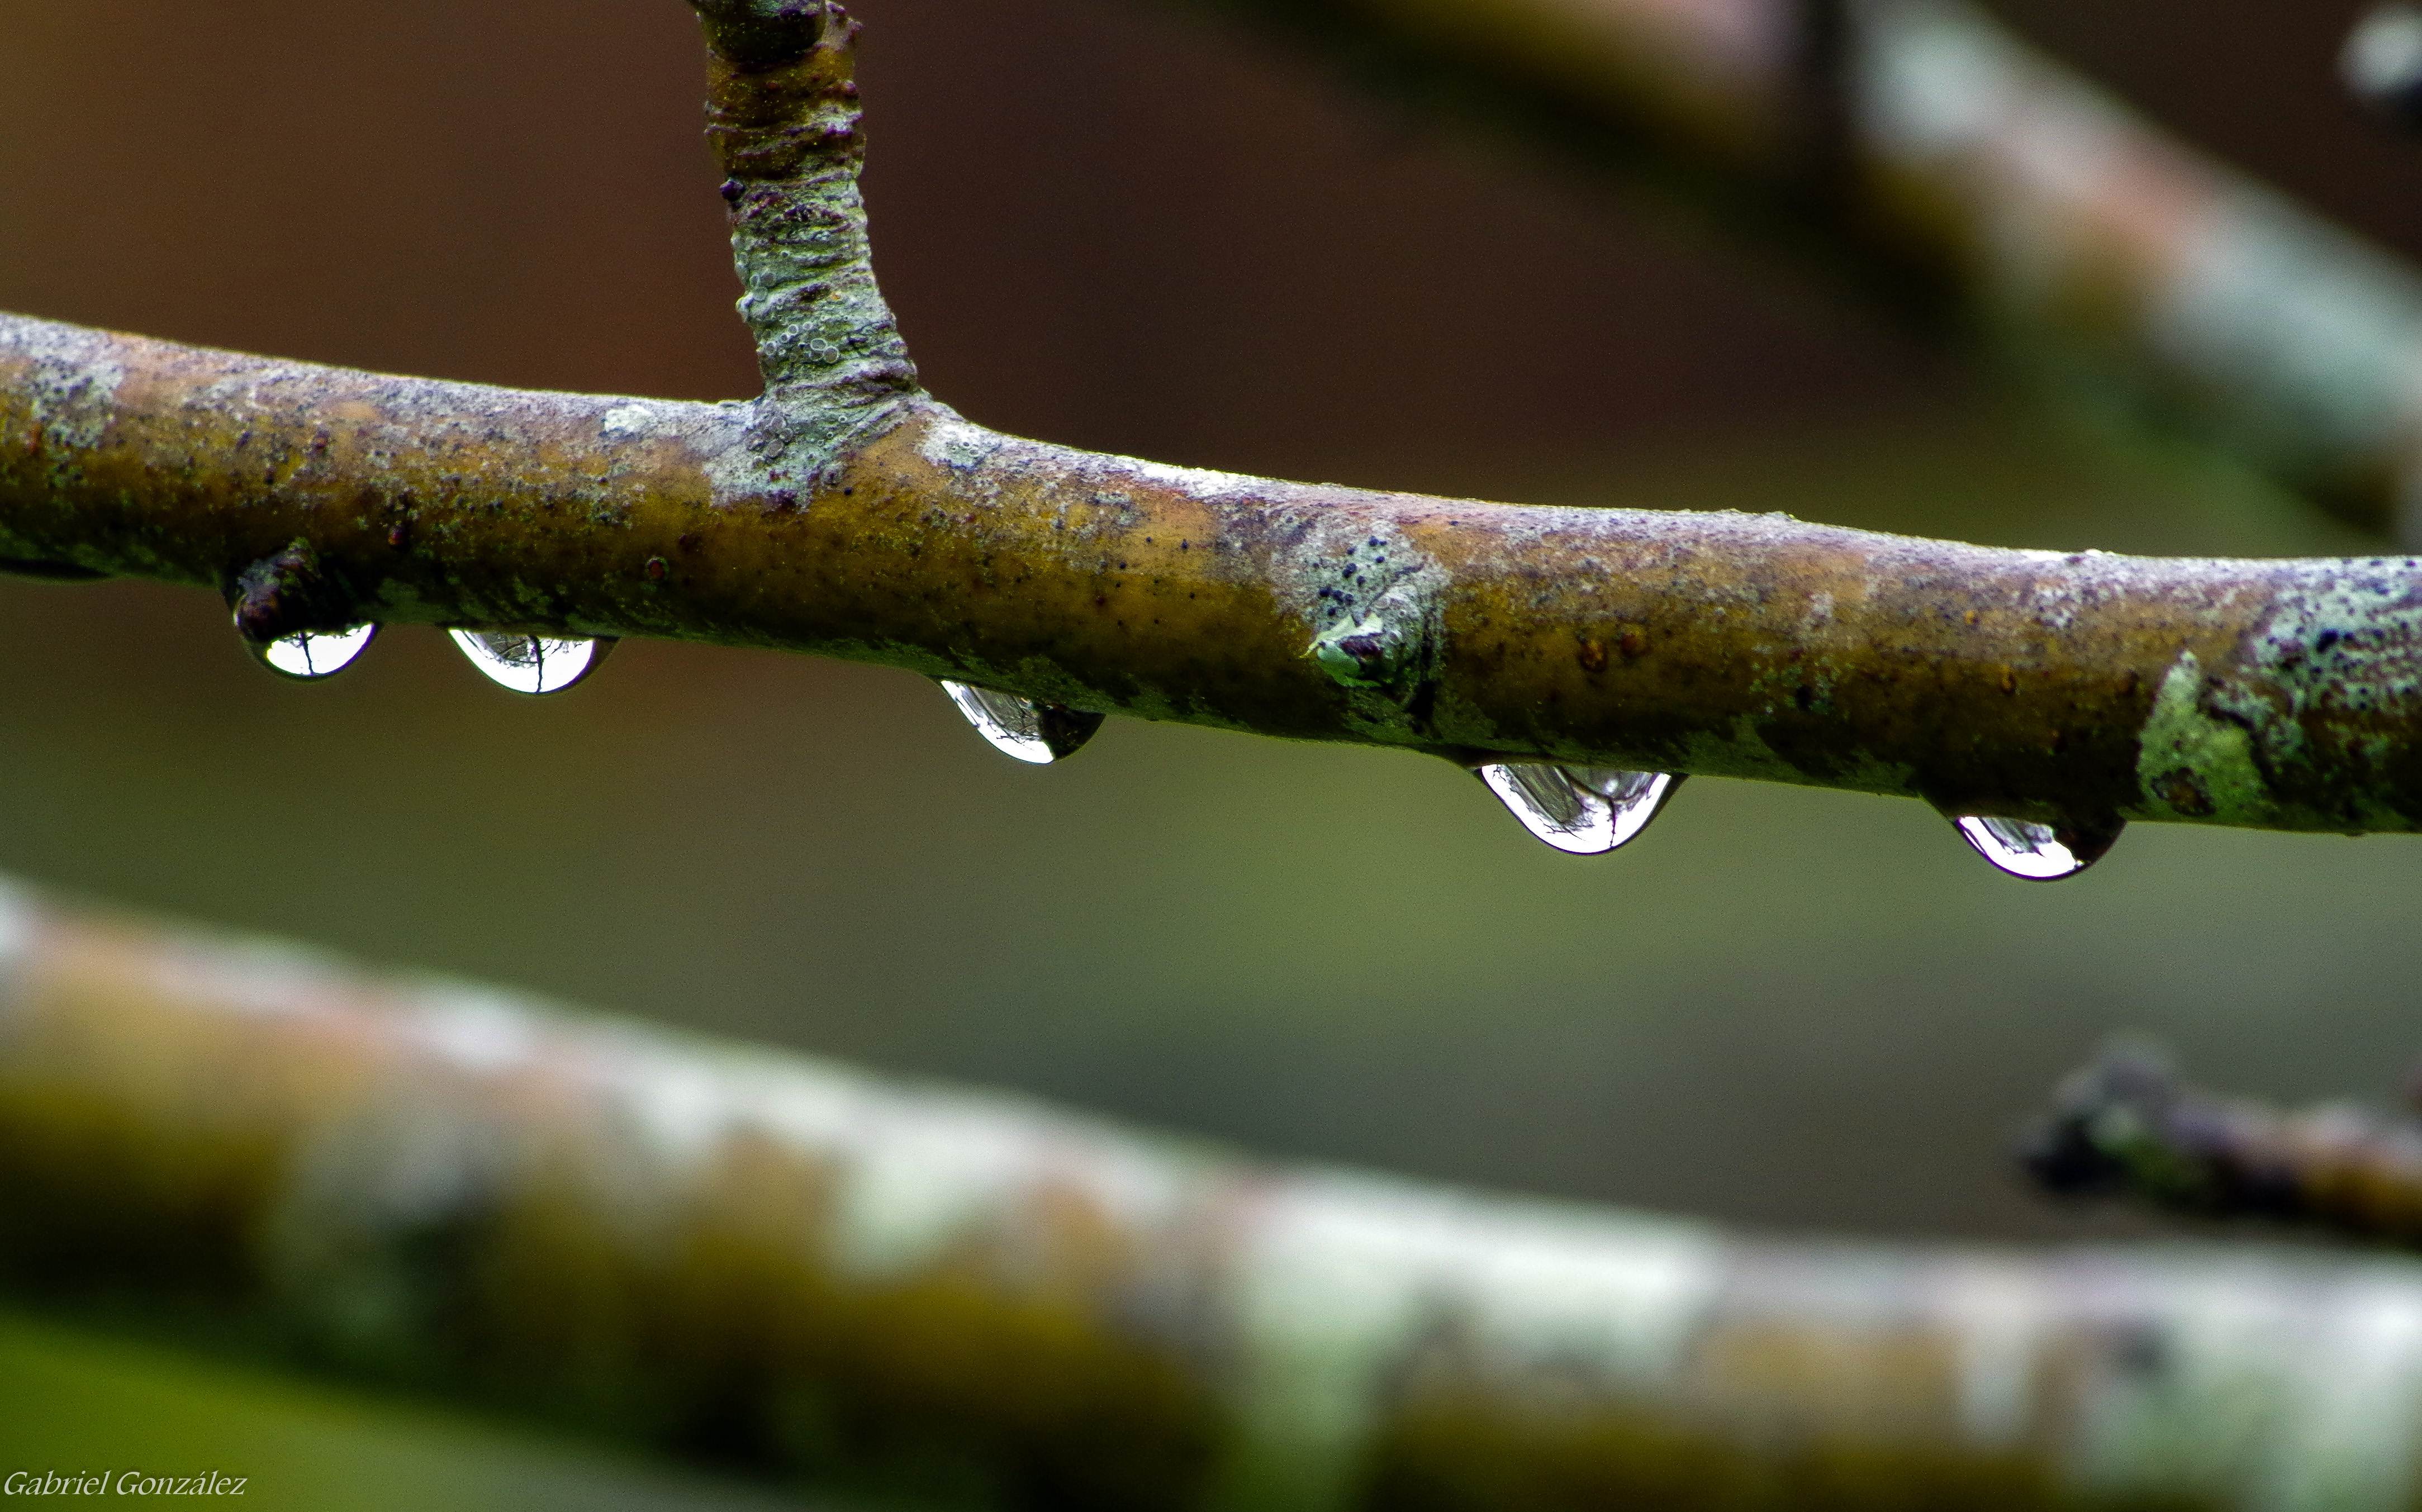
tree, nature, branch, plant, photography, leaf, flower, green, macro, botany, flora, fauna, twig, flowers, close up, naturaleza, flores, ggl1, gaby1, varios, some, pentaxk30, pentax80320, macro photography, plant stem, woody plant, thorns spines and prickles